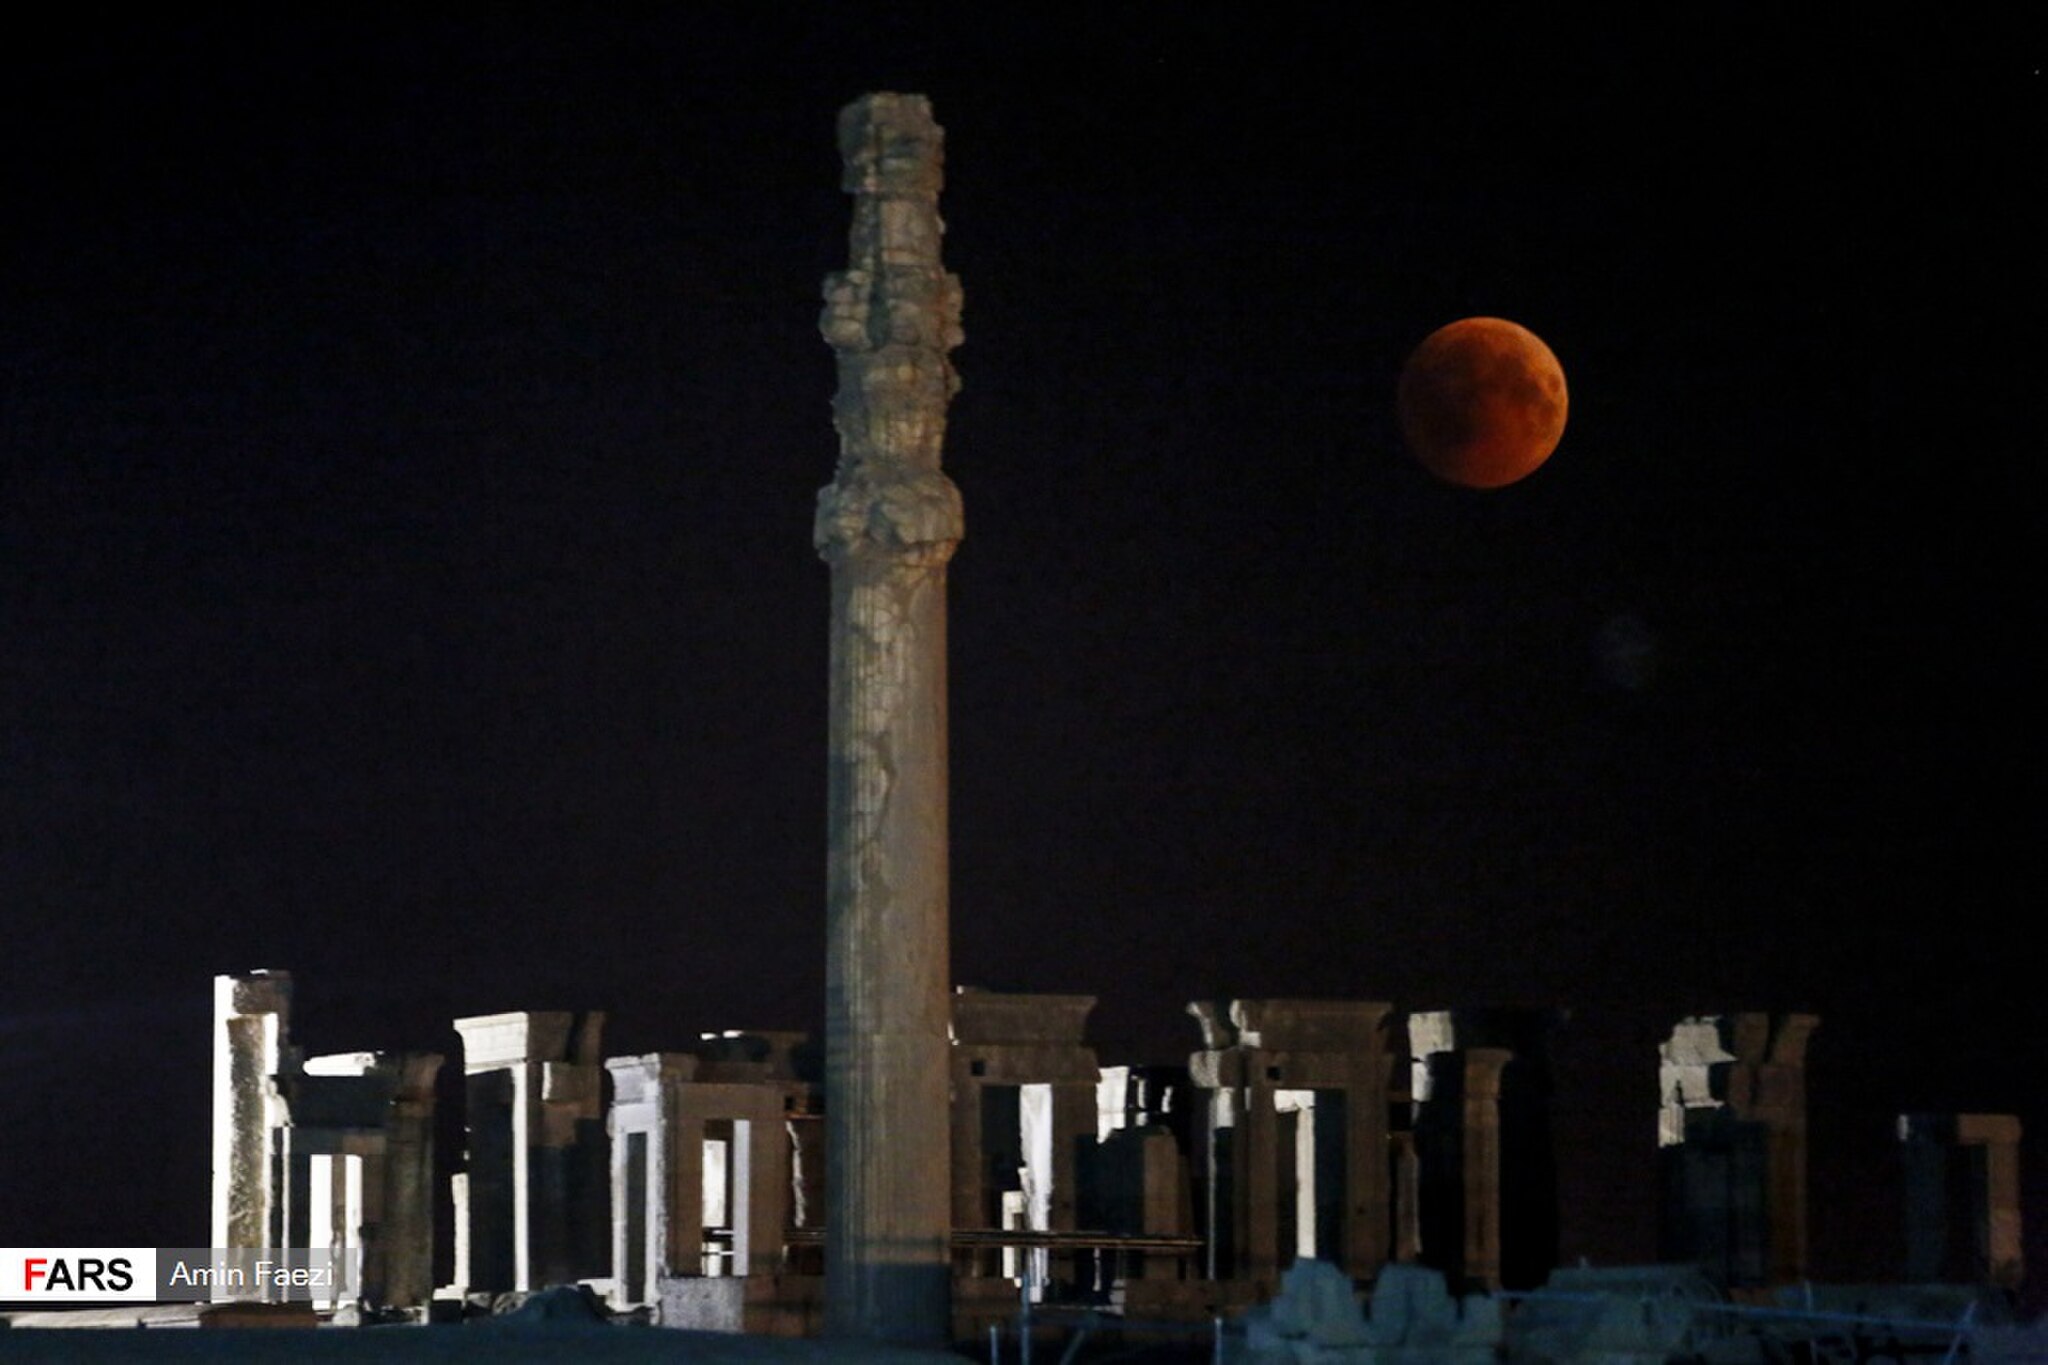
Title: Persepolis 13970506 10
Description: طولانی‌ترین ماه‌گرفتگی قرن در تخت‌جمشید طولانی‌ترین خسوف کامل در یک قرن اخیر، شامگاه جمعه پنجم مرداد ۹۷ از ساعت ۲۱:۴۴ آغاز و تا ساعت ۰۳:۵۷ بامداد روز شنبه ادامه داشت. این ماه‌گرفتگی با چشم غیرمسلح و در بخش‌های بزرگی از ایران، استرالیا، آسیا، آفریقا، اروپا و آمریکای جنوبی قابل رؤیت بود. عکاس خبرگزاری فارس این خسوف تاریخی را از منظر مجموعه تاریخی تخت‌جمشید به تصویر کشیده است
Date: 2018-07-28
Categories: Files from external sources with reviewed licenses, Photographs from farsnews.ir, Remote views of Tachara